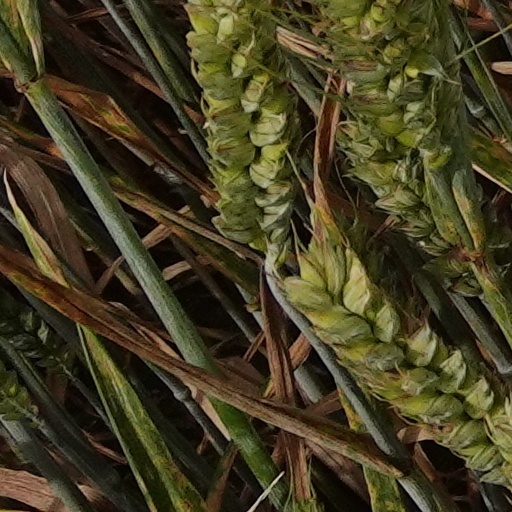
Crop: wheat